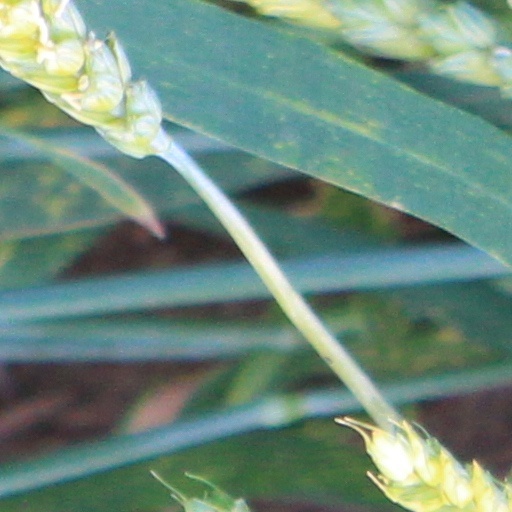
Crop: wheat